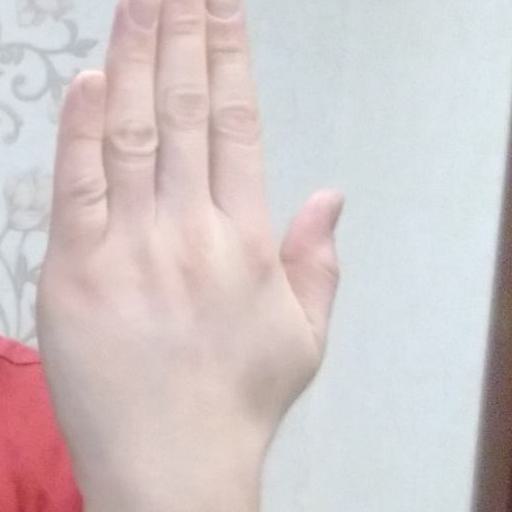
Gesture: stop_inverted